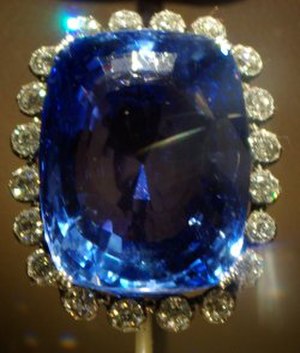
Safir
Logan-safiren på 423 karat (85 gram).
En safir er et mineral, der ofte anvendes som smykkesten. En safir er en gennemsigtig ikke-rød varietet af mineralet korund, som er en aluminiumoxid. Rødt korund kaldes rubin. Blå er den kostbareste farve safirer, men de findes naturligt i mange farvevarianter. Spormængder af grundstofferne jern, titan og krom giver blå, hvide, gule, pink, lilla, orange og grønne farver.